Artsakh liberation struggle (1724–1731)

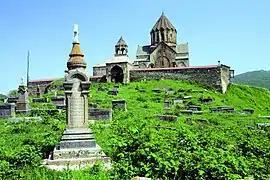
Gandzasar monastery, the seat of the Catholicos of Aghvank Esayi Hasan-Jalalyan

In 1724, the Ottoman commanders got the Catholicos of Etchmiadzin Astvatsatur I to write a letter addressing the Armenians of Karabakh and the Catholicos of Gandzasar Esayi Hasan-Jalalyan, asking him to lay down their arms and accept Ottoman rule. Despite the letter, Hasan-Jalalyan and his associates refused to surrender and prepared to fight the Ottoman army. In 1724, the Armenian liberation forces joined forces with the Muslim leaders of Ganja and signed an agreement to fight together against the Ottoman troops. The Armenian military leaders also offered cooperation to Iran in its fight against the Ottoman troops. Karapet Shirvanov (Ivan Karapet) arrived in Karabakh from Russia with promises to support the liberation struggle, providing further backing to the Armenian leadership.